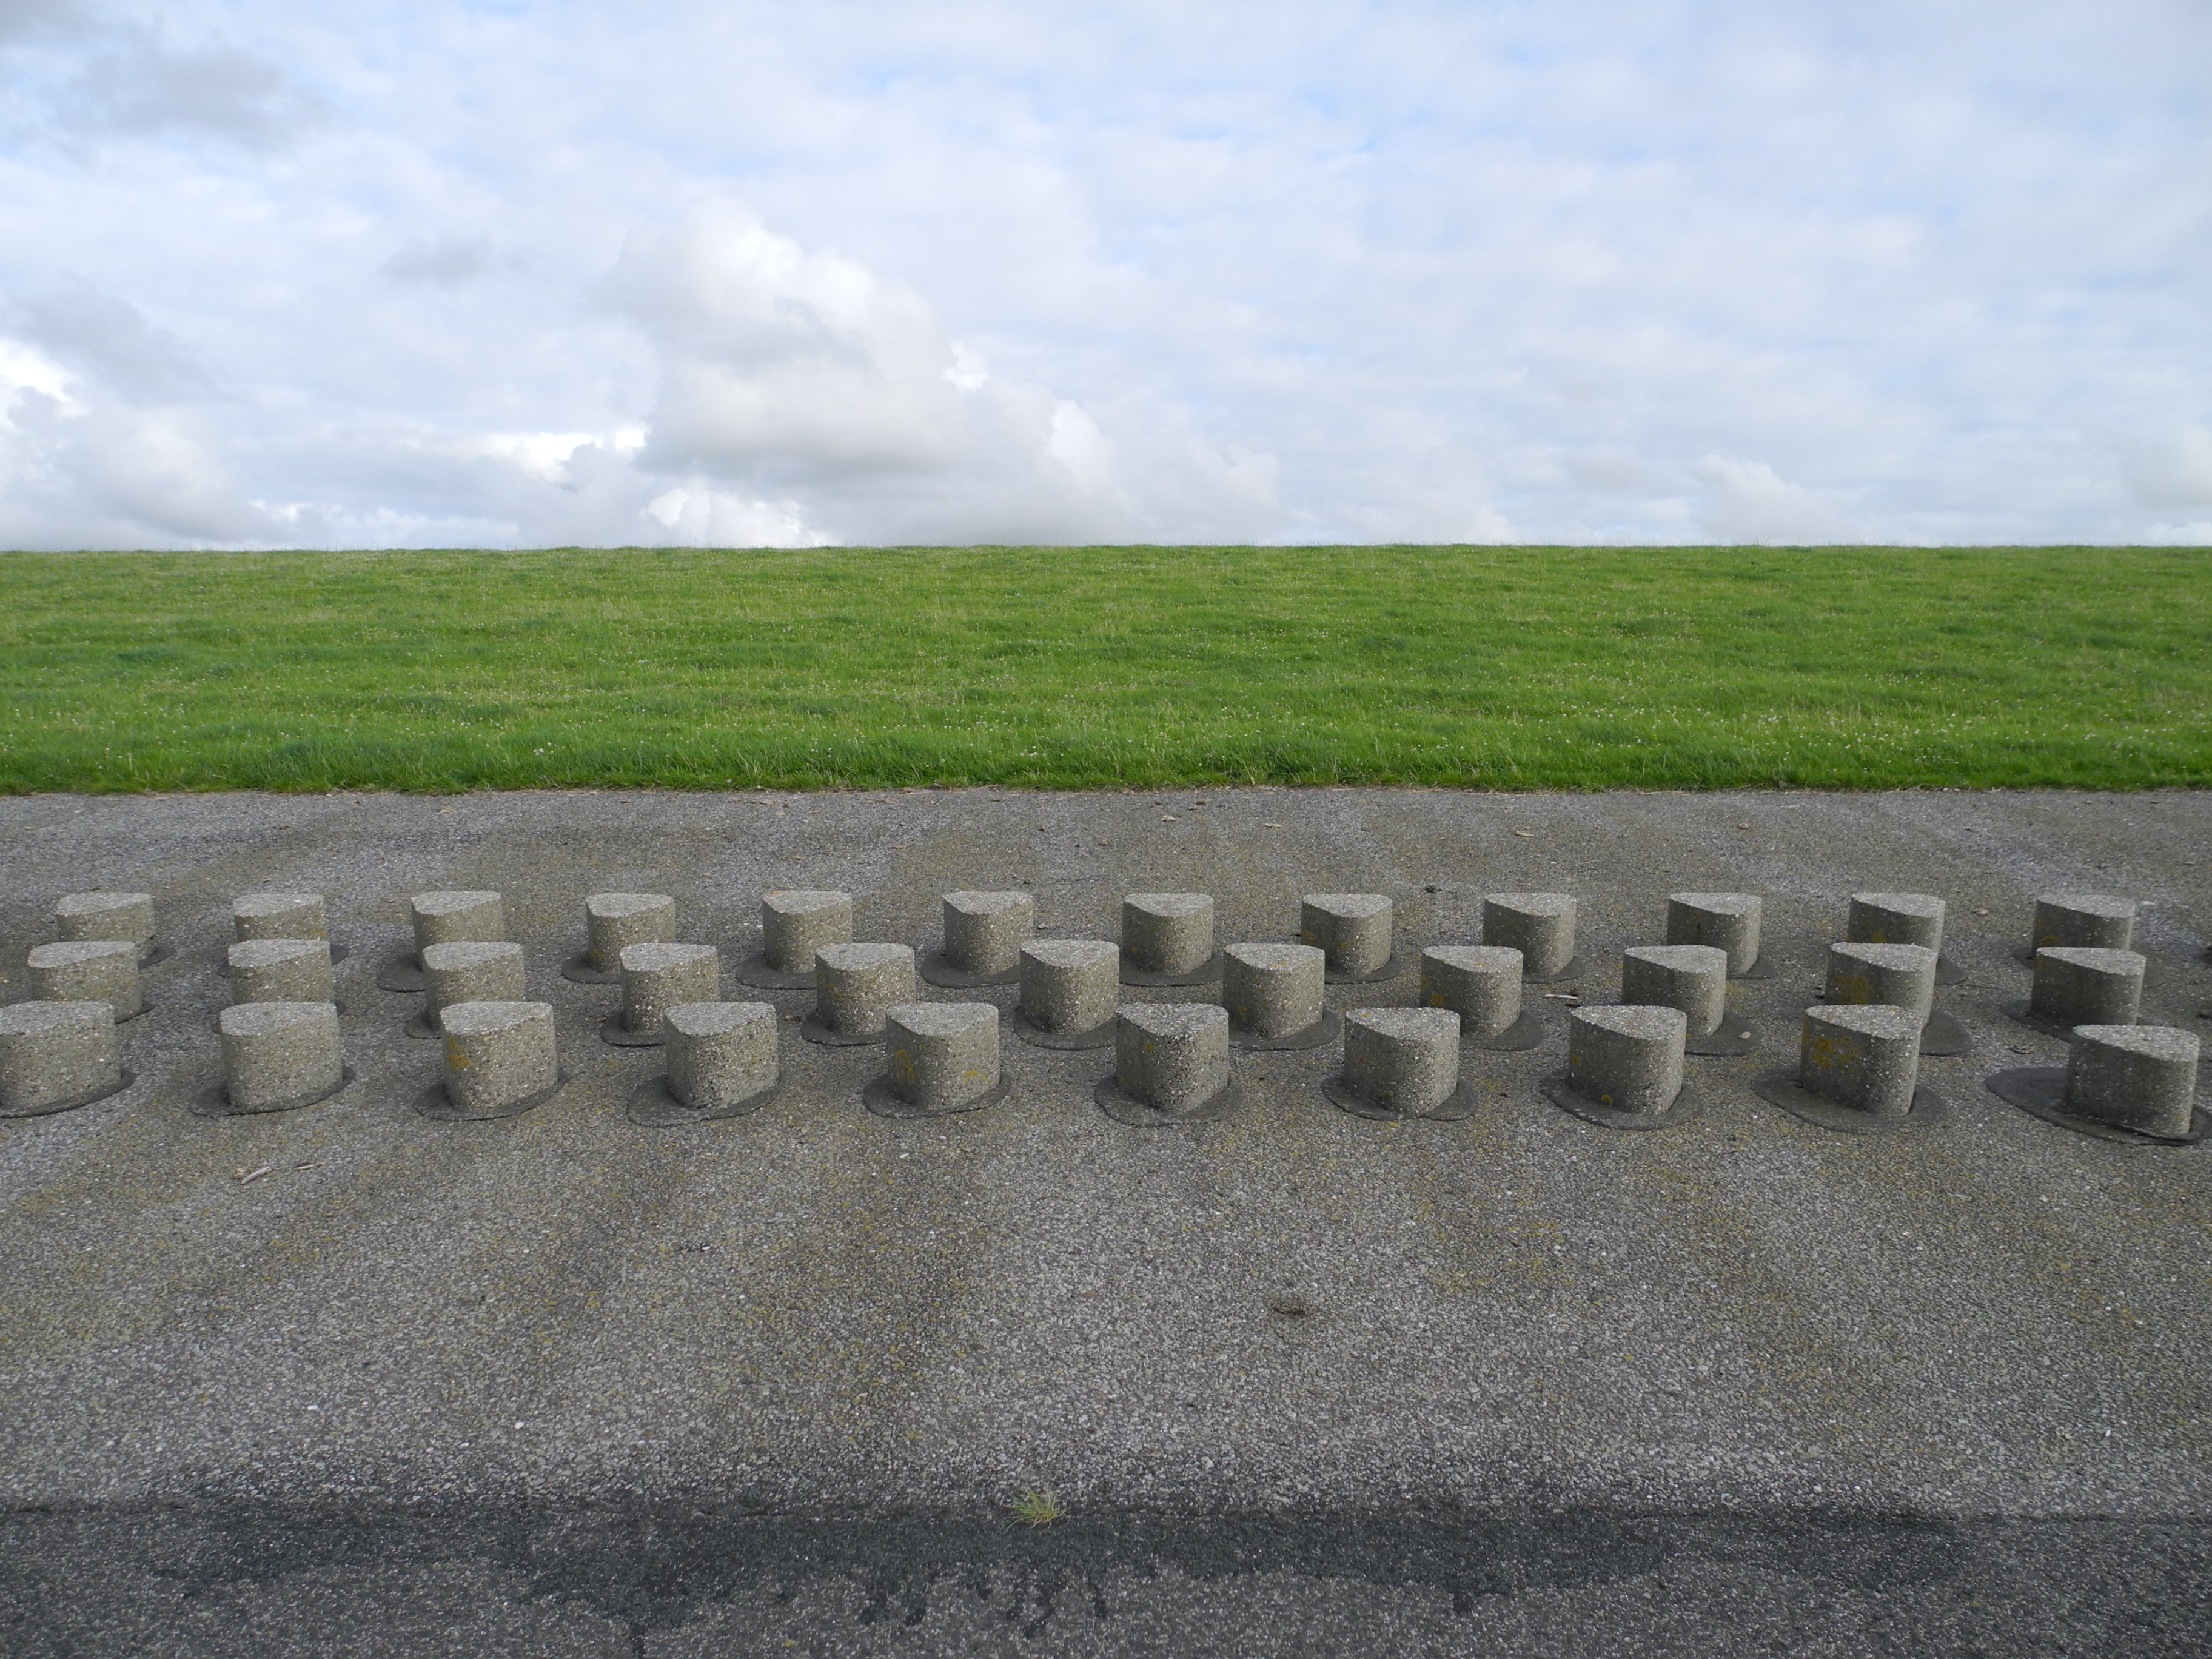
grass, sand, soil, road surface